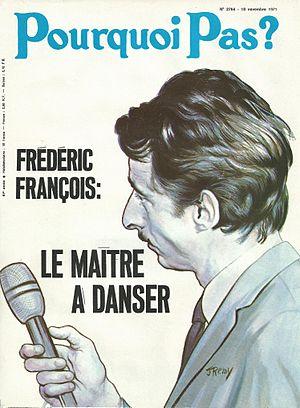
Le maître à danser - Pourquoi pas, 18-11-71